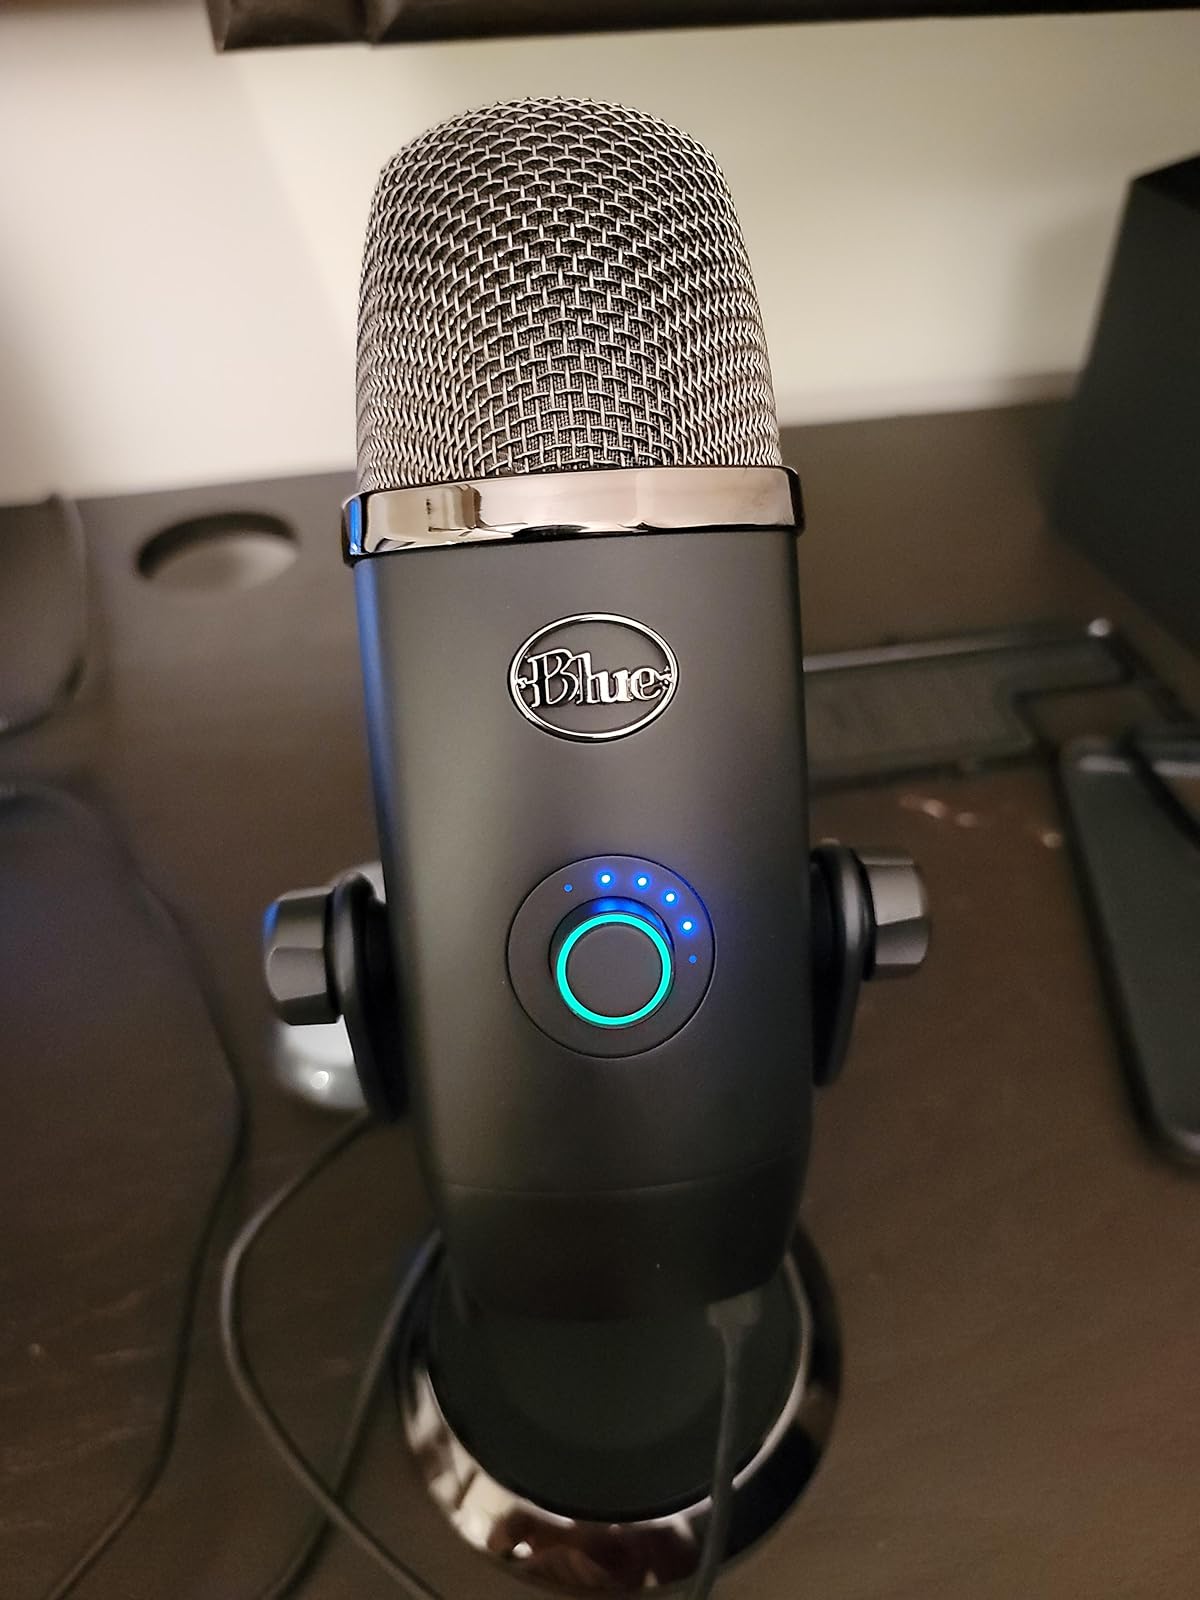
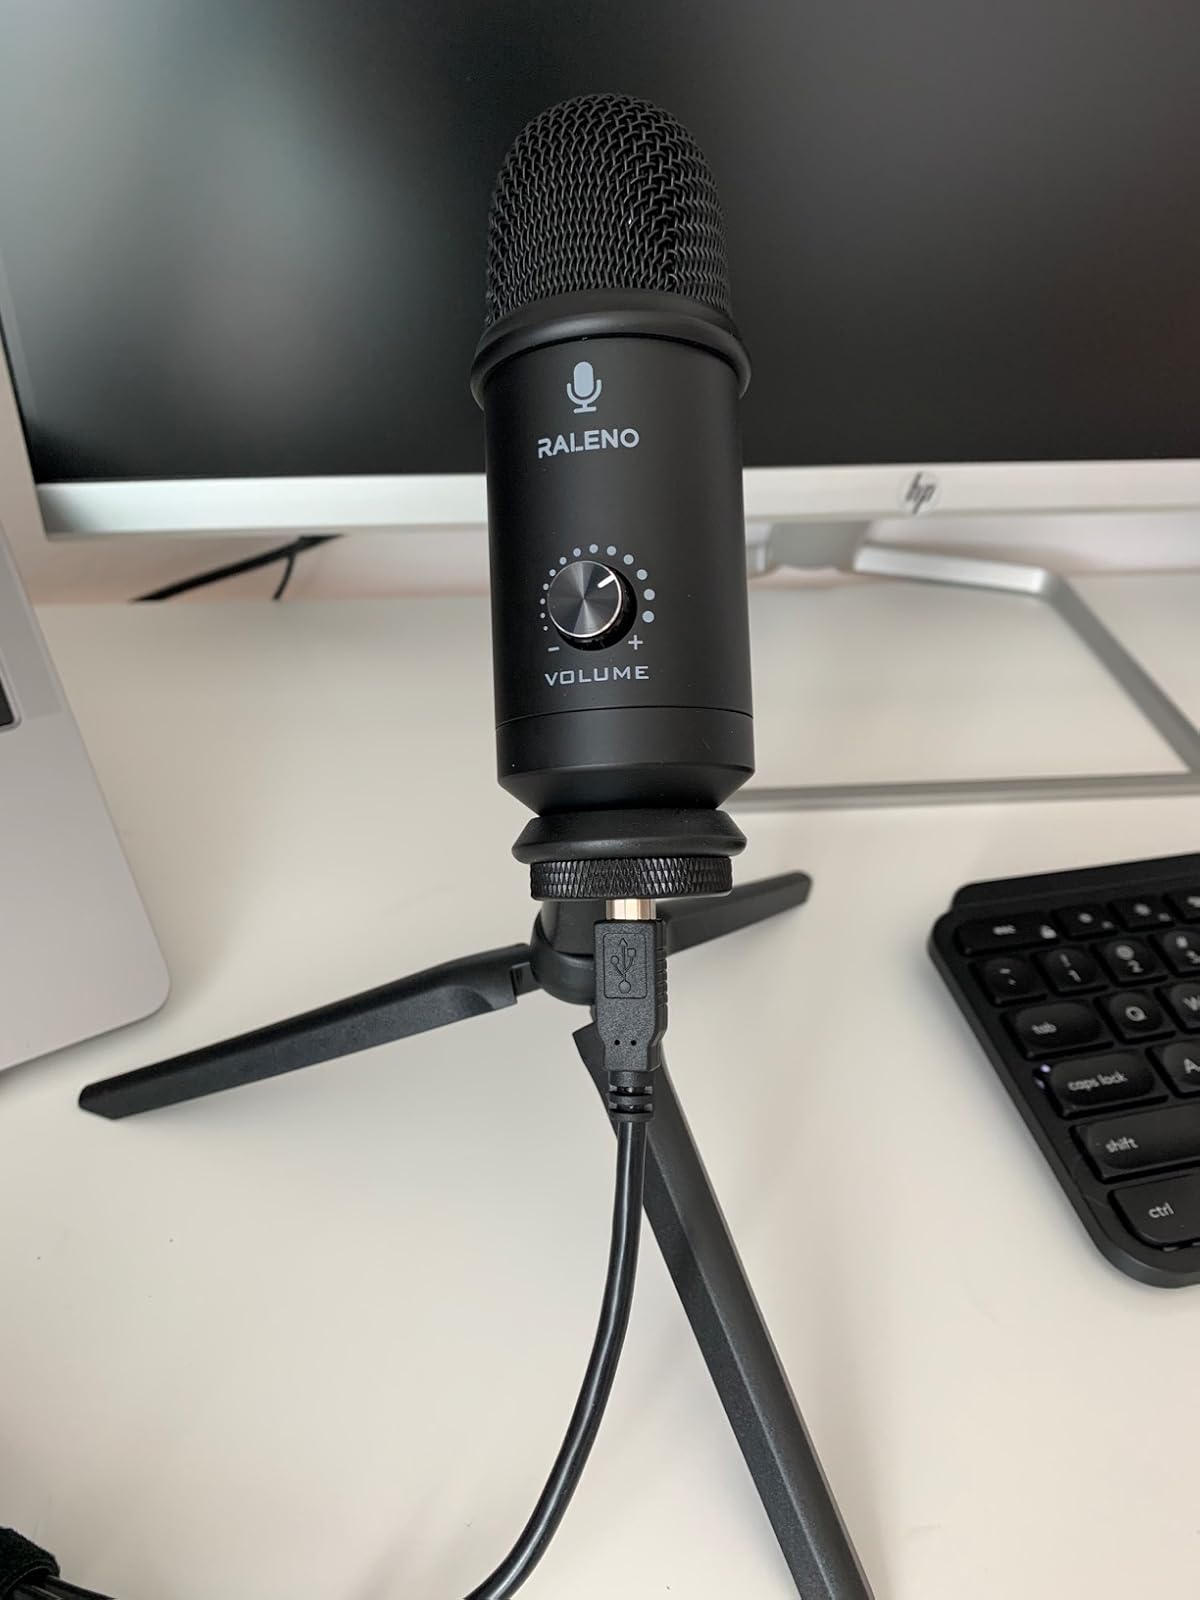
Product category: microphone
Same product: no